Jean-Luc Le Magueresse

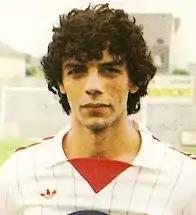
Le Magueresse with Brest in 1984

Jean-Luc Le Magueresse (born 25 April 1961) is a French former professional footballer who played as a defender. In his career, he played for Brest, Matra Racing, Lens, and Guingamp.